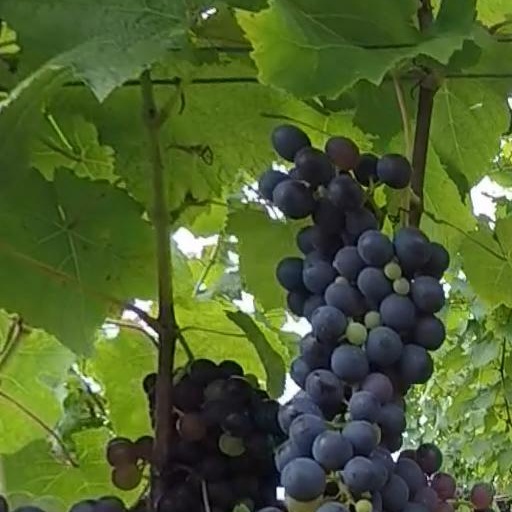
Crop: grape